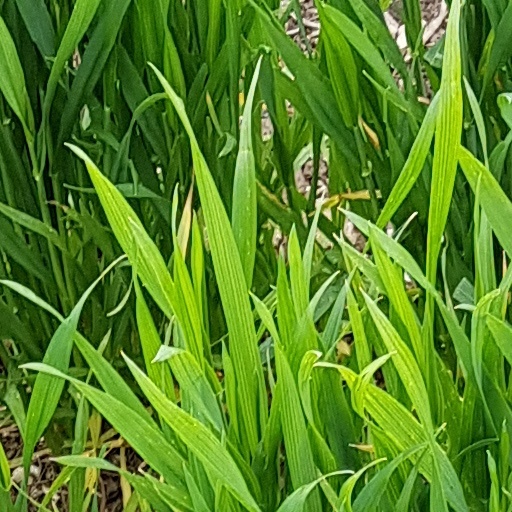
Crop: wheat